Prisoe Cove

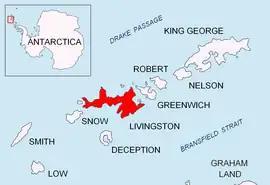
Location of Livingston Island in the South Shetland Islands.

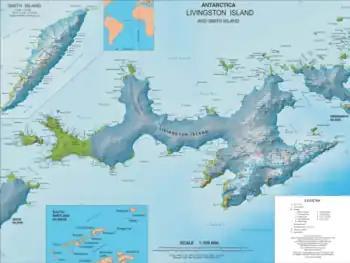
Topographic map of Livingston Island and Smith Island.

Prisoe Cove (‘Zaliv Prisoe’ \'za-liv pri-'so-e\) is the 3.7 km wide cove indenting for 1.75 km the north coast of Livingston Island in the South Shetland Islands, Antarctica. Entered between Agüero Point and Avitohol Point. Most of the cove's coastline is formed by the termini of Berkovitsa Glacier and Medven Glacier separated by Remetalk Point.